Tim Lagasse

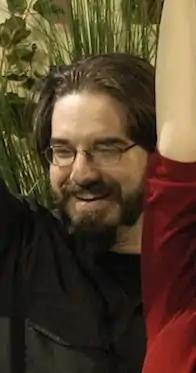
Lagasse on the set of "Oobi" in 2004

Tim Lagasse (born 1968/1969) is an American puppeteer, puppet designer, actor and director. He has worked on films and television programs for Sesame Workshop, Nickelodeon, Disney XD, and HBO. He is known for playing the title character on Noggin's "Oobi", and Crash on Disney XD's "Crash & Bernstein".